Heinrich Bandlow

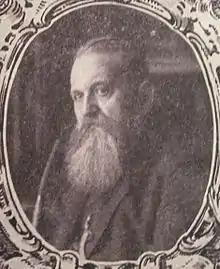
Heinrich Bandlow

Heinrich Bandlow (14 April 1855 in Tribsees – 25 August 1933 in Greifswald) was a Pomeranian author, writing in Standard as well as in Low German. For his Low German works he is known as "Pomeranian Reuter", which is a reference to his Mecklenburgian counterpart, Fritz Reuter.